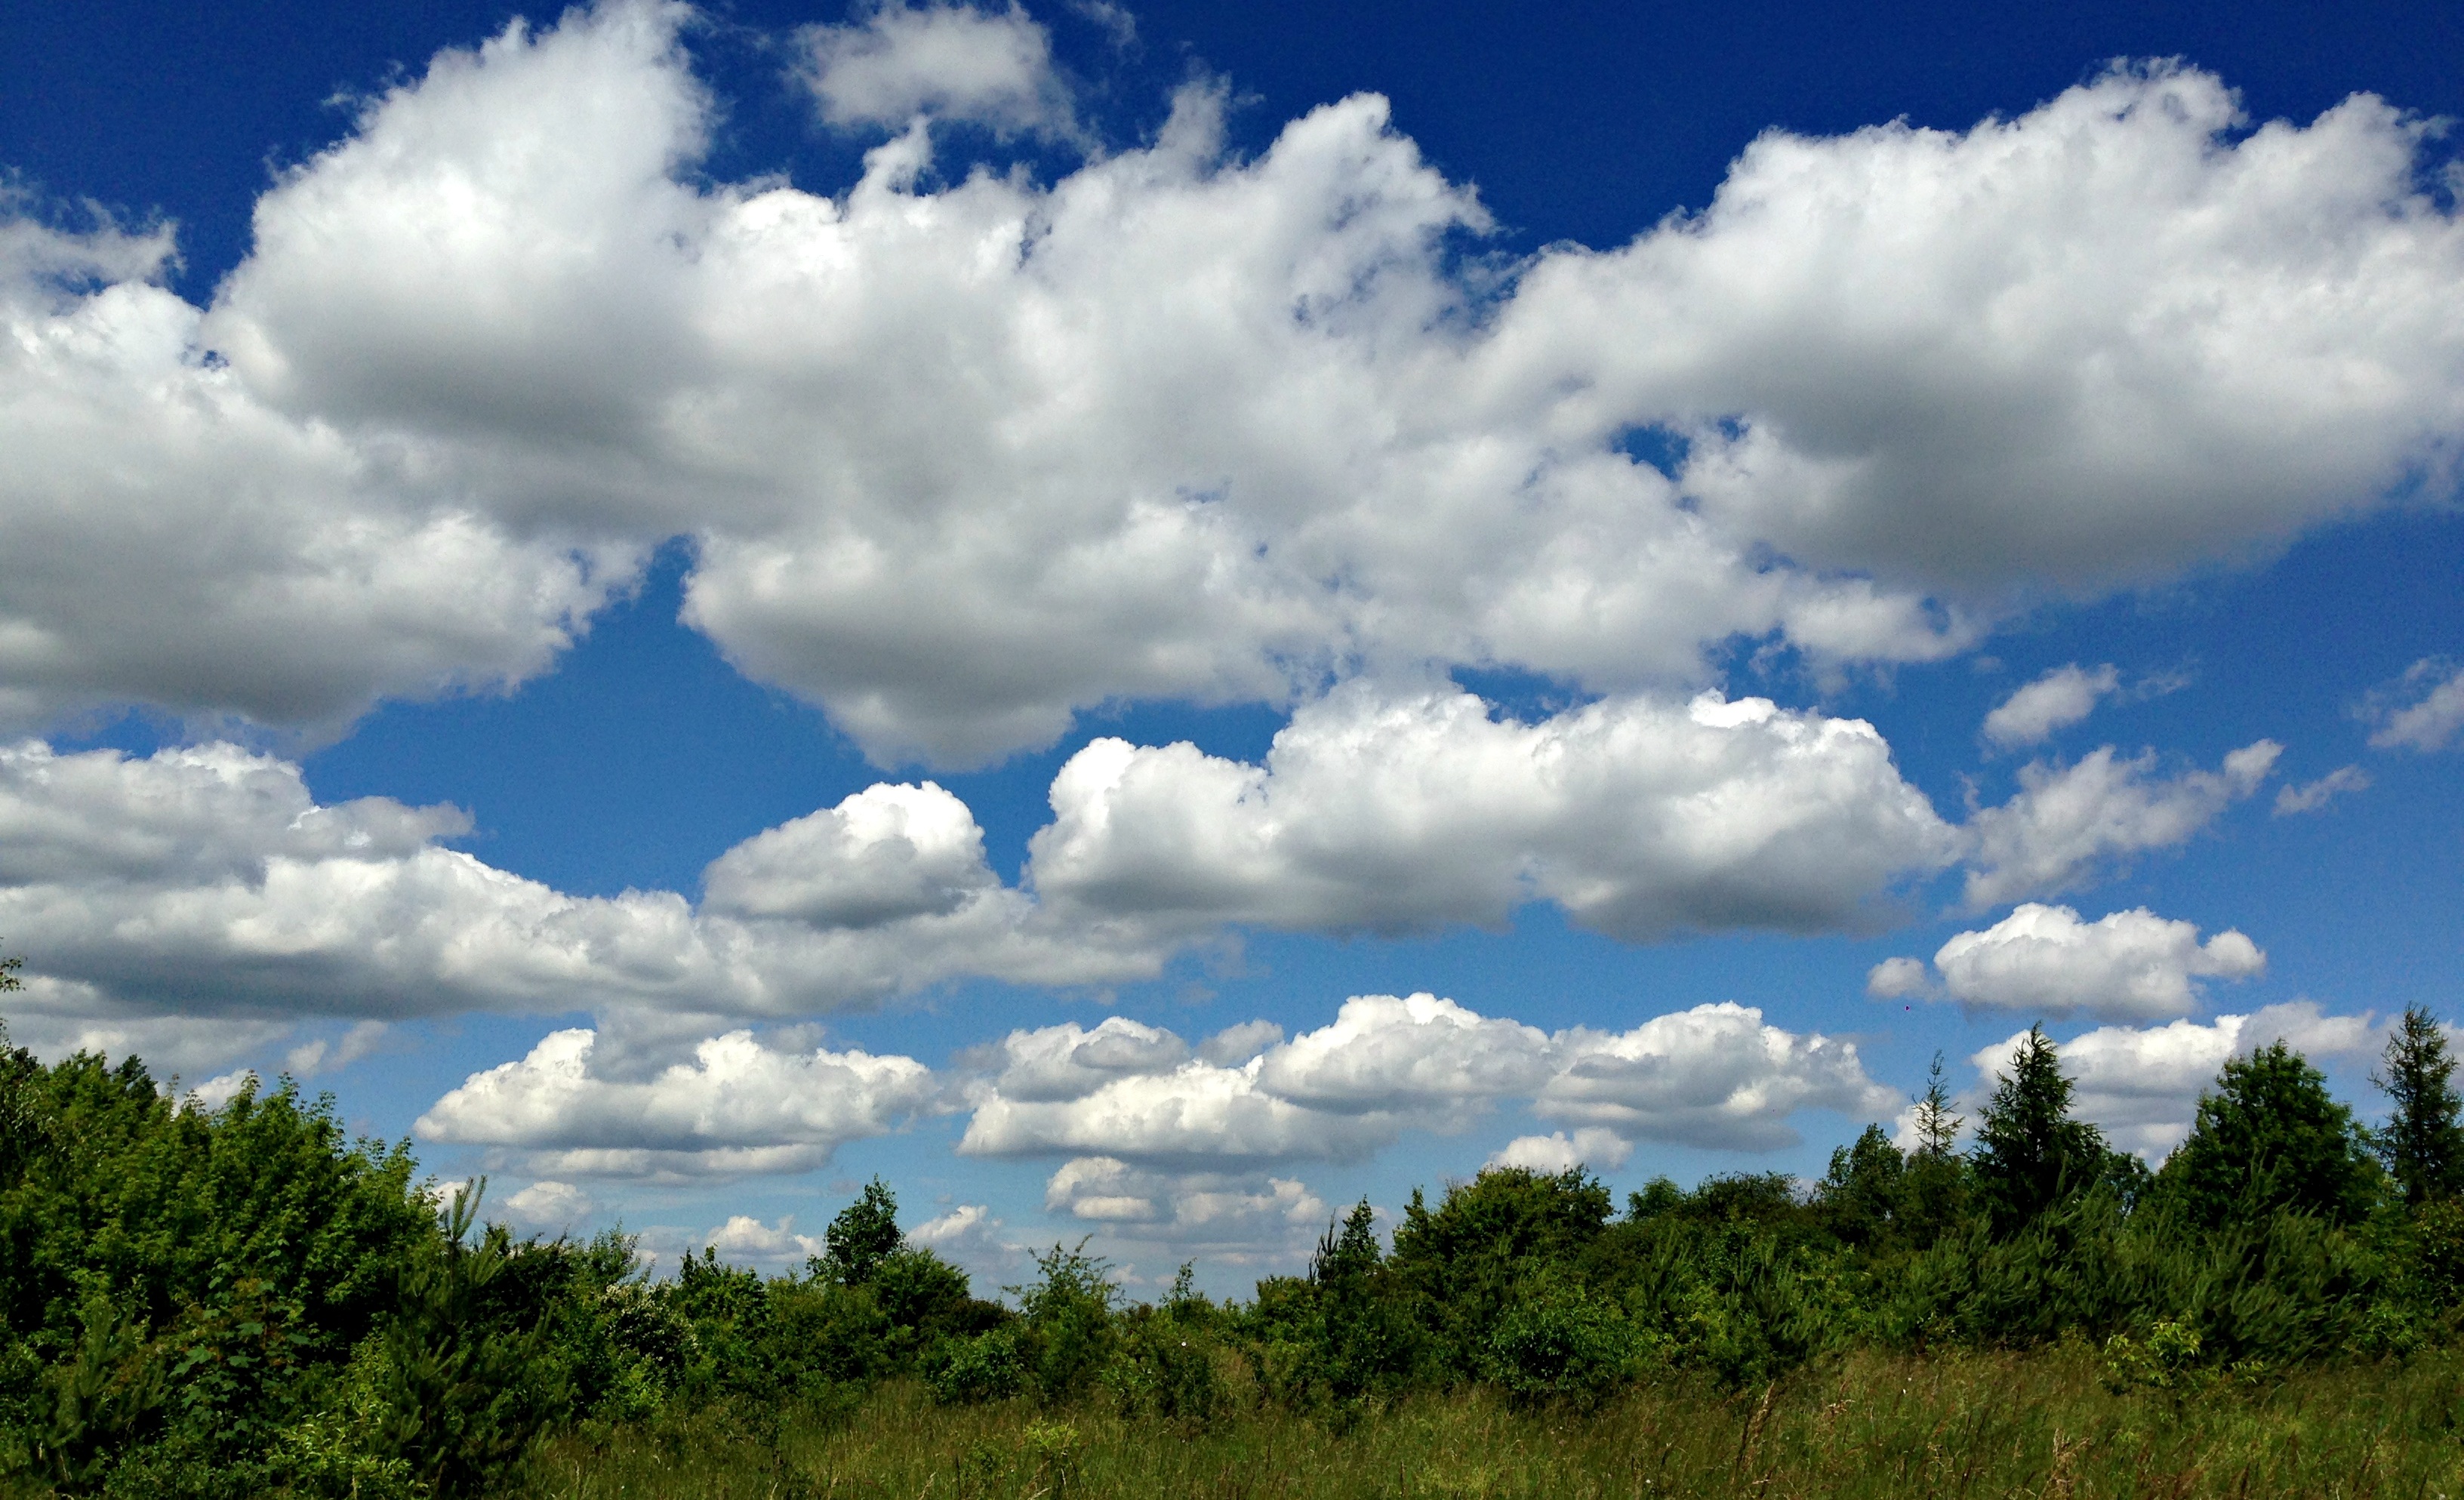
landscape, tree, nature, grass, horizon, cloud, sky, field, meadow, prairie, hill, cumulus, plain, clouds, grassland, poland, plateau, ecosystem, rural area, olkusz, meteorological phenomenon